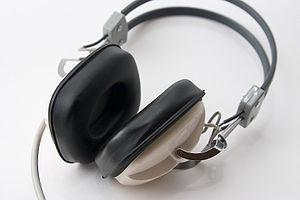
Un casque audio est un dispositif qui se place contre les oreilles et sert à restituer des contenus sonores.